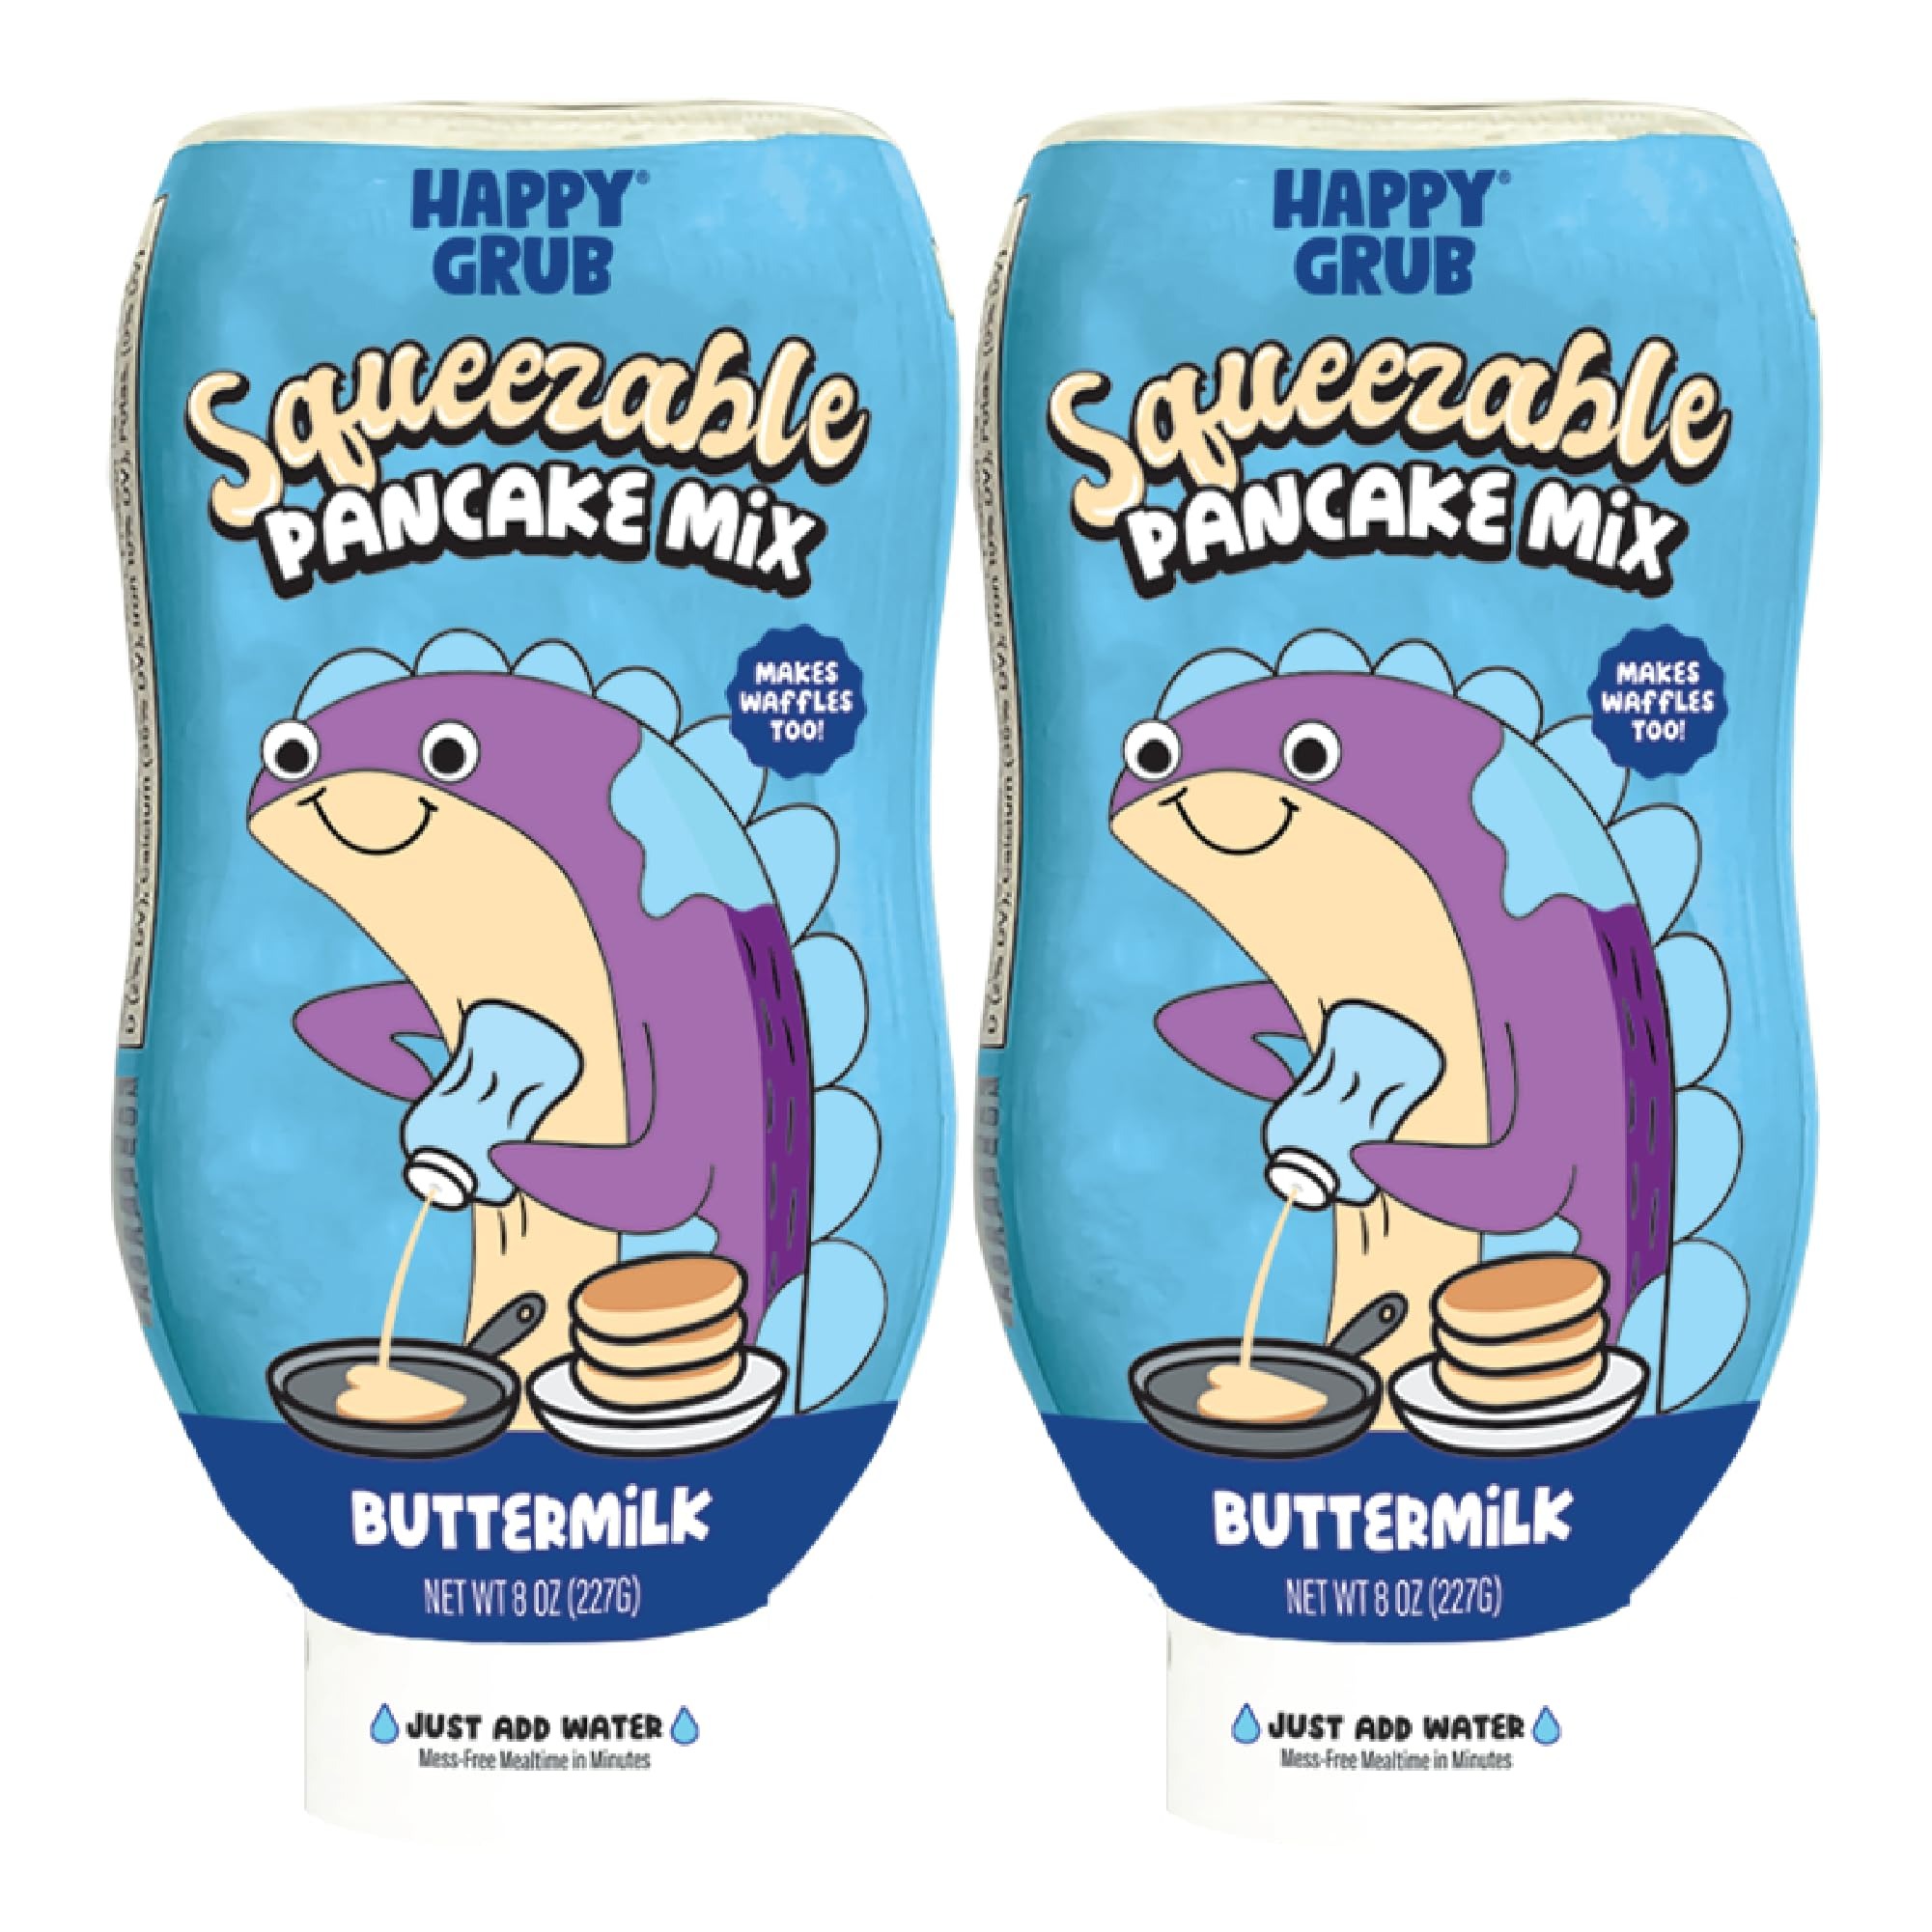
Item Name: Happy Grub Squeezable Instant Pancake Mix - All Natural and Organic Pancake and Waffle Mix - Buttermilk - 8.5 Oz, 2 Pack (Just Add Water)
Bullet Point 1: MAKE MEMORIES, NOT MESSES with Happy Grub Squeezable Pancake Mix. Just add water to the bottle, shake up the mix and squeeze onto a hot surface. No more mixing ingredients or dirtying dishes. Simply recycle the bottle when done.
Bullet Point 2: FUN FOR THE WHOLE FAMILY: Gather everyone together and turn mealtime into a family activity with our squeezable instant pancake mix. Even kids can create delicious, fluffy pancakes with our easy-to-use squeeze bottle.
Bullet Point 3: MADE WITH ONLY ORGANIC AND NATURAL INGREDIENTS: Our squeezable instant pancake and waffle mix is made with only the best organic ingredients, ensuring a nutritious and fun breakfast.
Bullet Point 4: PICKY EATER APPROVED: Even the pickiest of eaters enjoy Happy Grub Squeezable Instant Pancake Mix flavors: Buttermilk, Yummy Banana, and Apple Cinnamon.
Bullet Point 5: FEATURED ON GORDON RAMSAY'S FOOD STARS: Happy Grub competed for the opportunity to earn a personal investment from Gordon Ramsay. Watch the culinary competition show on FOX.
Product Description: Spend more time making family memories and less time cleaning up messes with Happy Grub Squeezable Instant Buttermilk Pancake Mix. Our patented squeeze bottle creates perfect pancakes and waffles every time and is a great way to involve kids in the kitchen. Forget mixing ingredients and dirtying bowls, Happy Grub makes a stack of pancakes ready for your entire family to enjoy in 3 simple steps. Just add water to the bottle, shake up the mix and squeeze directly onto a hot surface. With less cleanup and more creating, Happy Grub allows people of all ages to get in the kitchen for a fun and nutritious meal. Made with only natural and organic ingredients, our squeezable instant pancake mix is available in 3 delicious flavors: Buttermilk, Yummy Banana, and Apple Cinnamon. Find your favorite and start making new memories, not messes!
Value: 17.0
Unit: Ounce

Price: 10.665